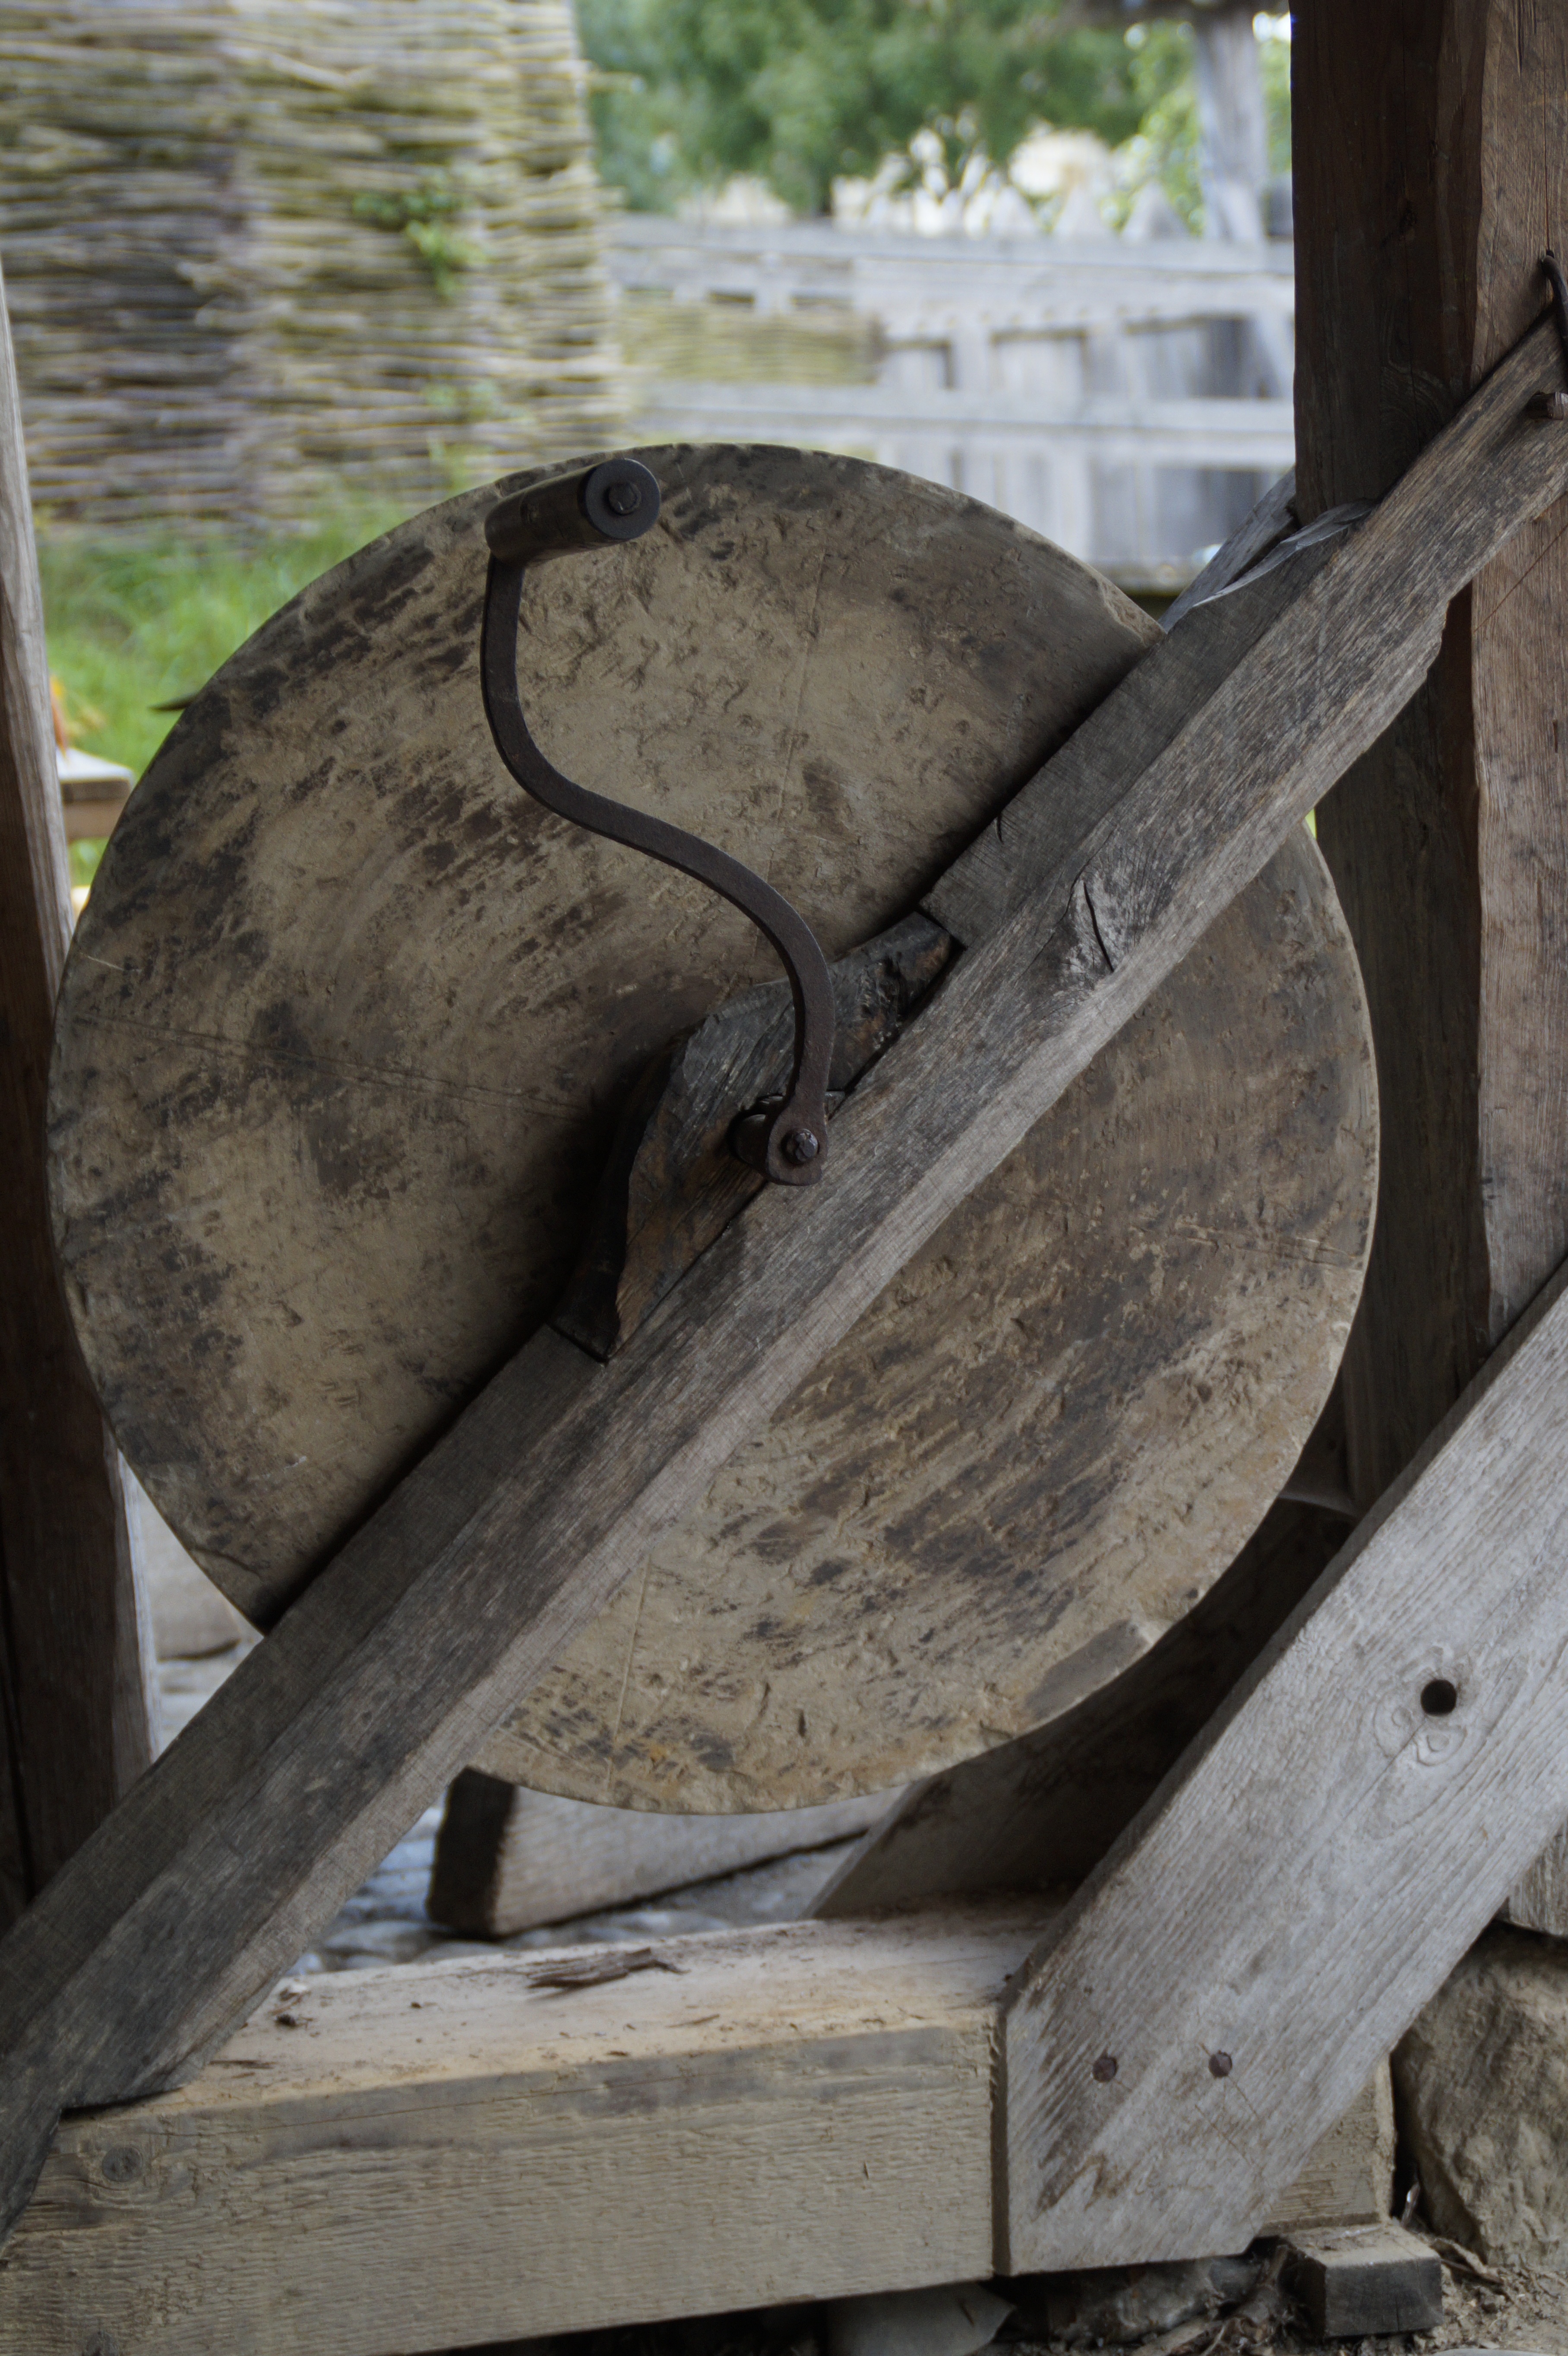
wood, craft, material, sculpture, iron, carving, winch, historically, middle ages, craftsmen, grinding, crank, grinding stone, man made object, scissors grinder, old grindstone